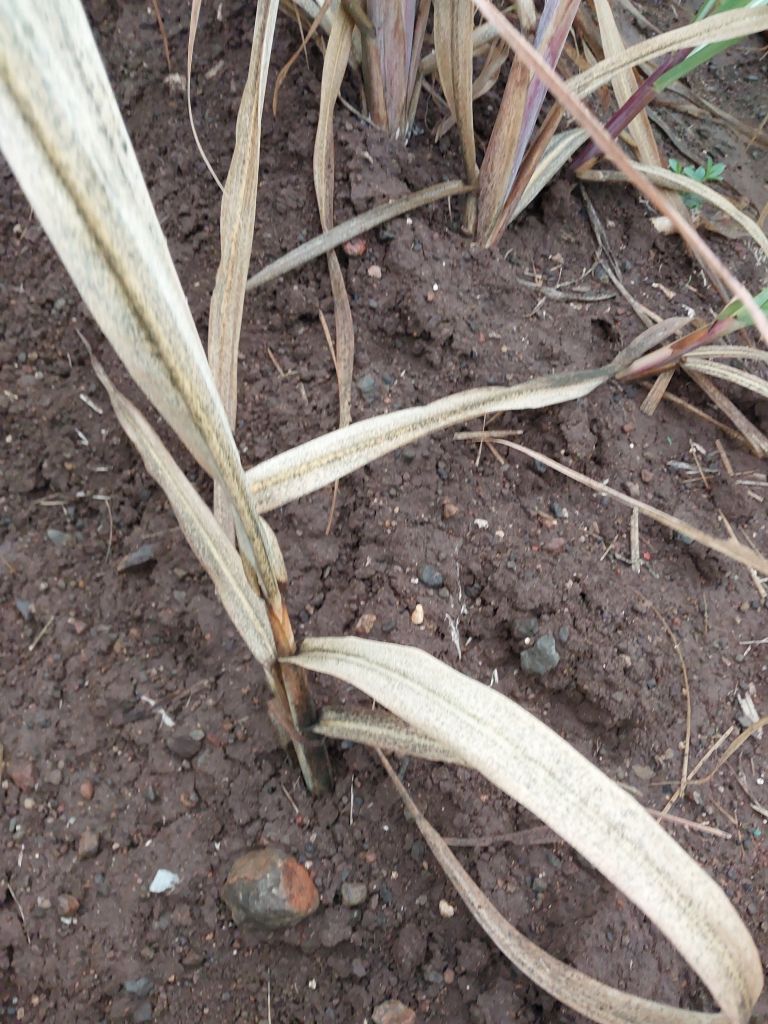
Label: Sett Rot